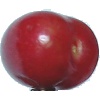
Label: Cherry 2